AeroVironment Helios Prototype

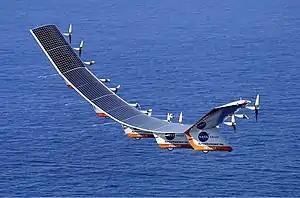
Helios Prototype in flight

The Helios Prototype was the fourth and final aircraft developed as part of an evolutionary series of solar- and fuel-cell-system-powered unmanned aerial vehicles. AeroVironment, Inc. developed the vehicles under NASA's Environmental Research Aircraft and Sensor Technology (ERAST) program. They were built to develop the technologies that would allow long-term, high-altitude aircraft to serve as atmospheric satellites, to perform atmospheric research tasks as well as serve as communications platforms. It was developed from the NASA Pathfinder and NASA Centurion aircraft.